Muzaffarabad Tigers

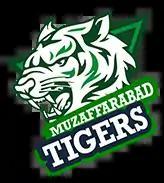

The Muzaffarabad Tigers (Urdu: ) is a Pakistani professional T20 franchise cricket team that competes in the Kashmir Premier League. It was founded in 2021 in the inaugural edition of Kashmir Premier League. The team is captained by Mohammad Hafeez and coached by Misbah-ul-Haq. The franchise represents Muzaffarabad which is capital and largest city of Azad Kashmir.